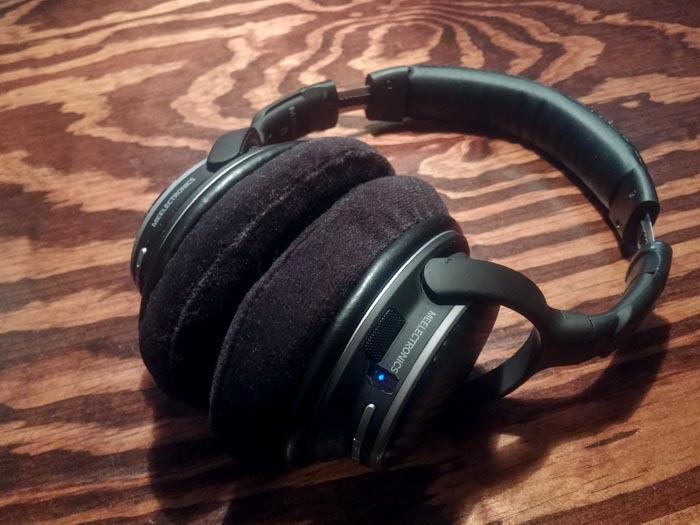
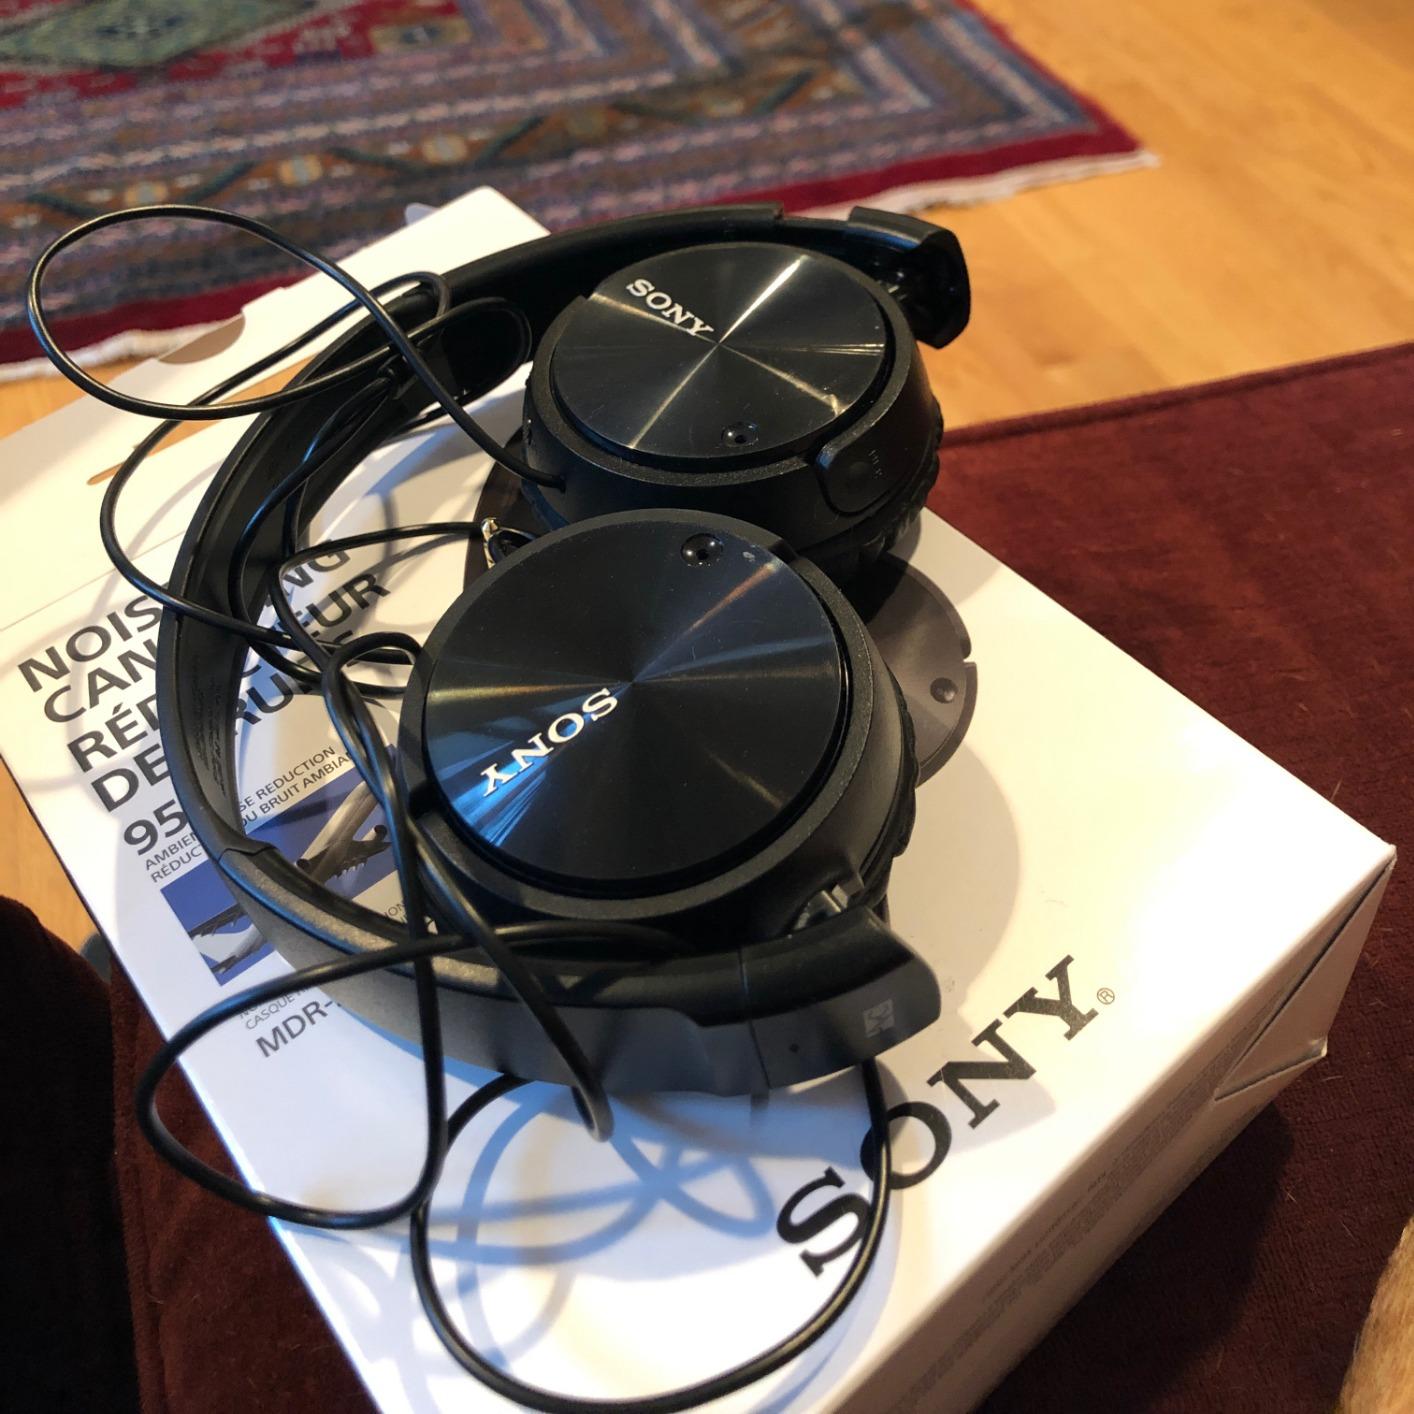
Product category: headphones
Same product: no